Pegasus in popular culture

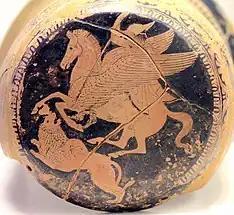
Bellerophon on Pegasus spears the Chimera, on an Attic red-figure epinetron 425–420 BC

The winged, divine horse Pegasus has been a prominent figure in modern popular culture.